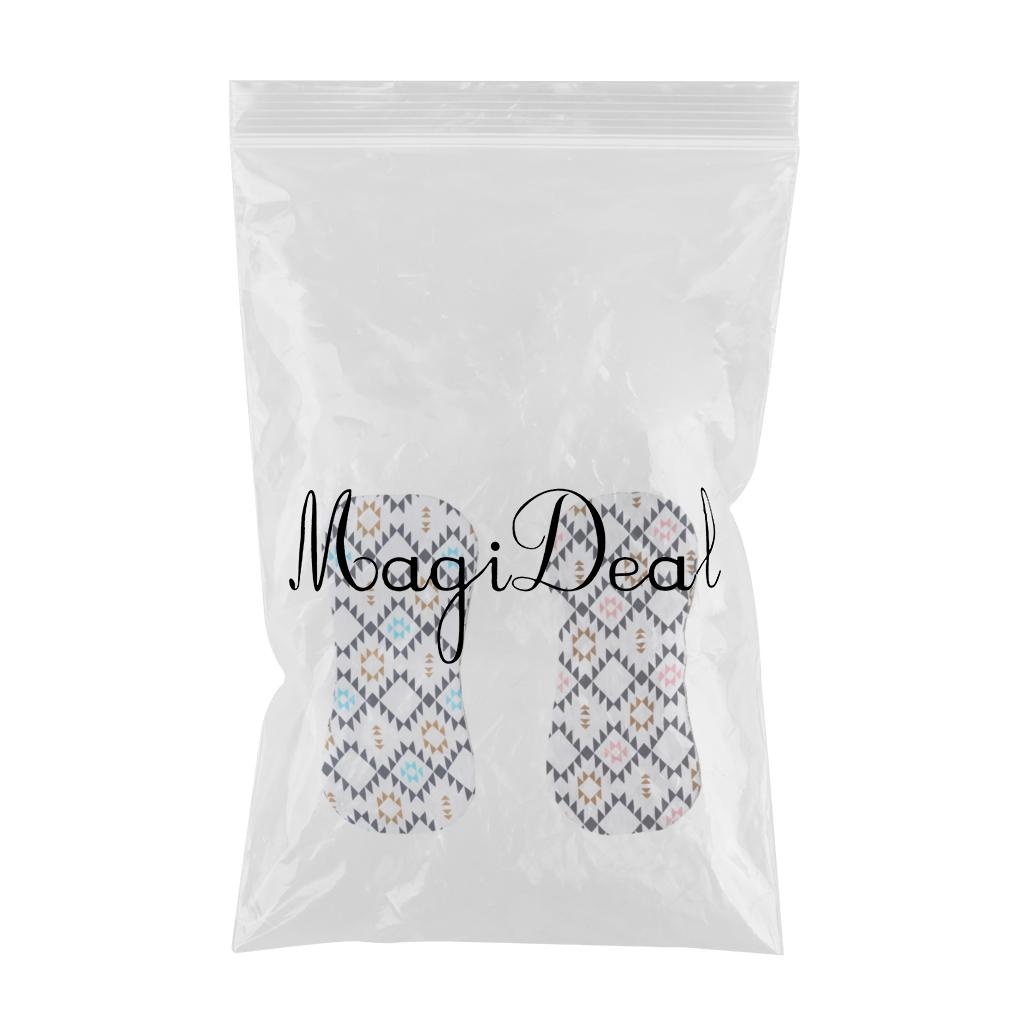
2 Pieces Baby Spit Sweat Towel Feeding Pad Geometric pink and Geometry blue
Description: Double-layer breathable cotton gauze, with water absorbent in the middle. Soft & Absorbent Layer Design – keep you extra dry and your baby comfortable. Modern & Stylish Cotton Print Fabric ,Our product cloths feature appealing colors and adorable patterns that are chic and fashion-forward. Functional and versatile, these sturdy burp rags can also be used as a wipe cloth, light blanket, changing mat or even as baby feeding bib or baby teething bib. Our stylish unisex baby burp cloth make the ideal gift for new parents, birthdays, baby showers, christamas present Specification: Material: gauze Size: 48x23cm / 18.89x9.05inch Middle width: 18cm / 7.08inch Package Includes: 2 Pieces Towels Note: Please allow 1-3cm measuring deviation due to manual measurement. Due to the different monitor and light effect,the actual color of the item might be slightly different from the color showed on the pictures.Thank you!
Brand: General
Category: Baby & Toddler > Nursing & Feeding > Burp Cloths